Technische Hochschule OWL

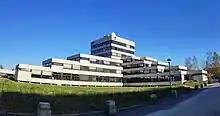
Main building of the TH OWL in Lemgo (2019)

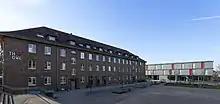
Campus at Detmold (2019)

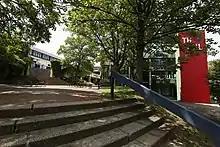
Campus at Höxter (2019)

The TH OWL University of Applied Sciences and Arts (German: Technische Hochschule Ostwestfalen-Lippe, abbreviated: TH OWL) is a state tech university in the Ostwestfalen-Lippe area in Lemgo, which is part of North Rhine-Westphalia. Additional campuses are in Detmold and Höxter. About 6,600 students work closely with 173 professors and about 550 other staff members in research, teaching and administration.